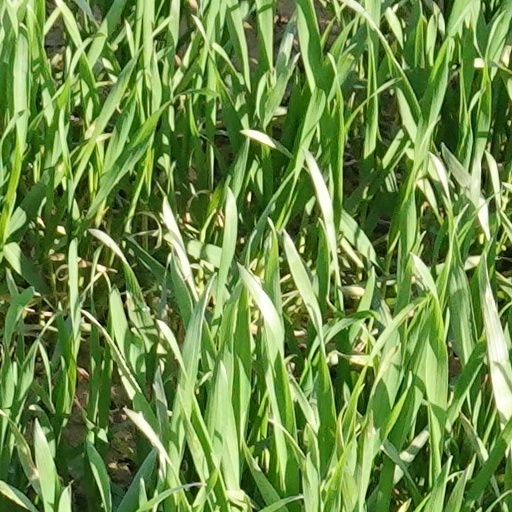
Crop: wheat